Guerrilla Girls

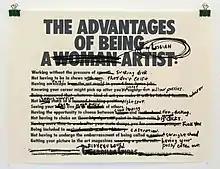
Ridykeulous, "The Advantages of Being a <del>Woman</del> <ins>Lesbian</ins> Artist", 2007

As the Guerrilla Girls gained in popularity, tensions led to what the Girls later called the "banana split", as five members actually split from the collective. Soon after several members stepped aside to form Guerrilla Girls Broadband, "Kahlo" and "Kollwitz" moved to trademark the name "Guerrilla Girls, Inc." to distinguish their realm from those of Guerrilla Girls BroadBand and Guerrilla Girls On Tour! whose focus is discrimination in the theater world. Even though their former colleague "Gertrude Stein" was in the on-tour group, "Kahlo" and "Kollwitz" charged them with copyright and trademark infringement and unjust enrichment. Many members of the group felt especially betrayed that "Kahlo" and "Kollwitz" had launched their lawsuit under their real names, Jerilea Zempel and Erika Rothenberg.